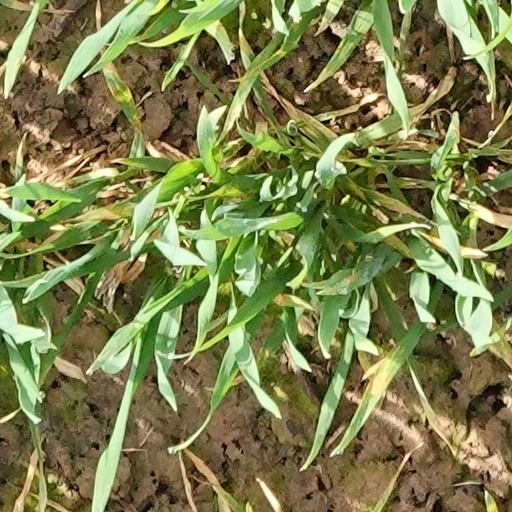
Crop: wheat